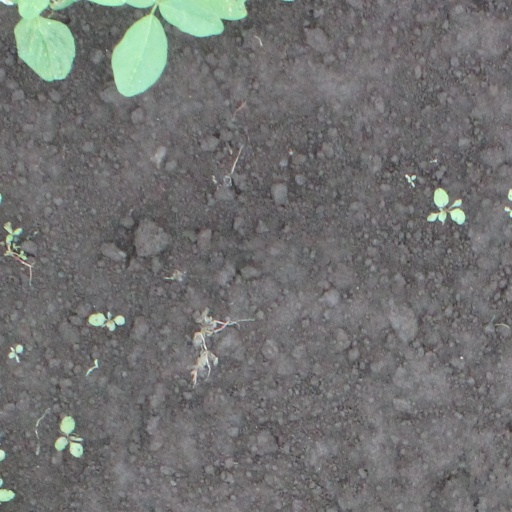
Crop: soybean